Črni Vrh, Dobrova–Polhov Gradec

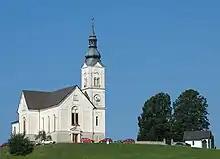
Saint Leonard's Church

The parish church in the settlement is dedicated to Saint Leonard. It stands west of the settlement on Church Hill. A church at the site was first mentioned in 1526, reworked in 1758. The current structure was built in 1899 based on plans by Moritz (or Moric) Kirchschlager after the earthquake of 1895, which destroyed the previous structure. The interior was painted by Simon Ogrin. The main altar was made in the Ljubljana workshop of the Toman (Thomann) family of stonemasons, and the side altar and pulpit are the work of Valentin Šubic (1859–1927). A chapel dedicated to the Virgin Mary was built next to the rectory in 1850. The church is registered as a cultural monument.